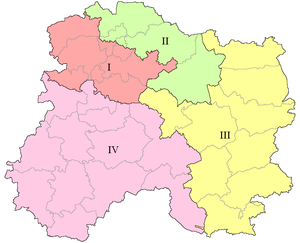
Carte des circonscriptions de la Marne (1958-1986)
Le département français de la Marne est, sous la Cinquième République, constitué de quatre circonscriptions législatives de 1958 à 1986, de six circonscriptions après le redécoupage électoral de 1986 puis de cinq circonscriptions depuis le redécoupage de 2010, entré en application à compter des élections législatives de 2012.